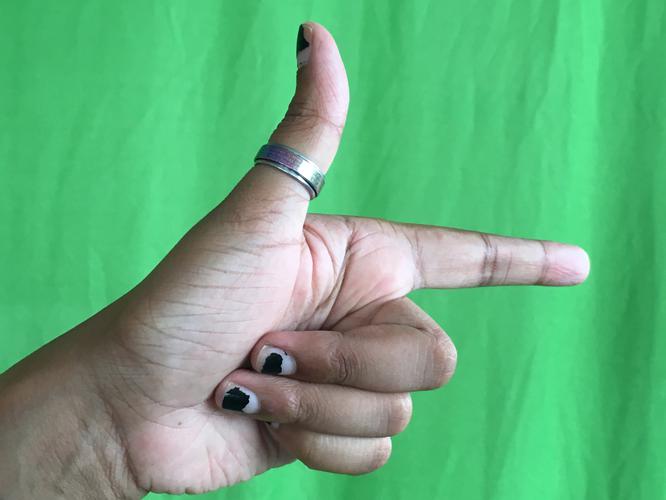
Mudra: Chandrakala
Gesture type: single_hand